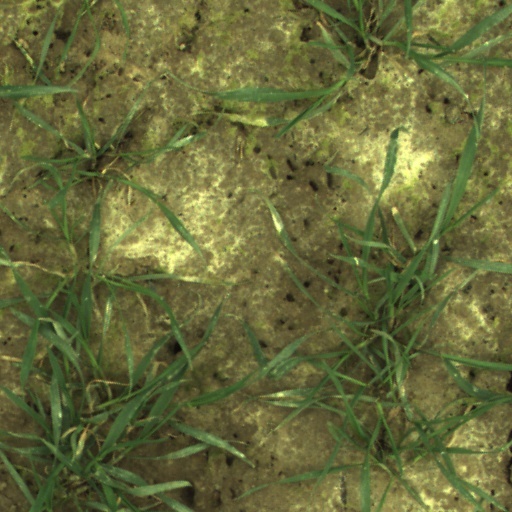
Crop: wheat